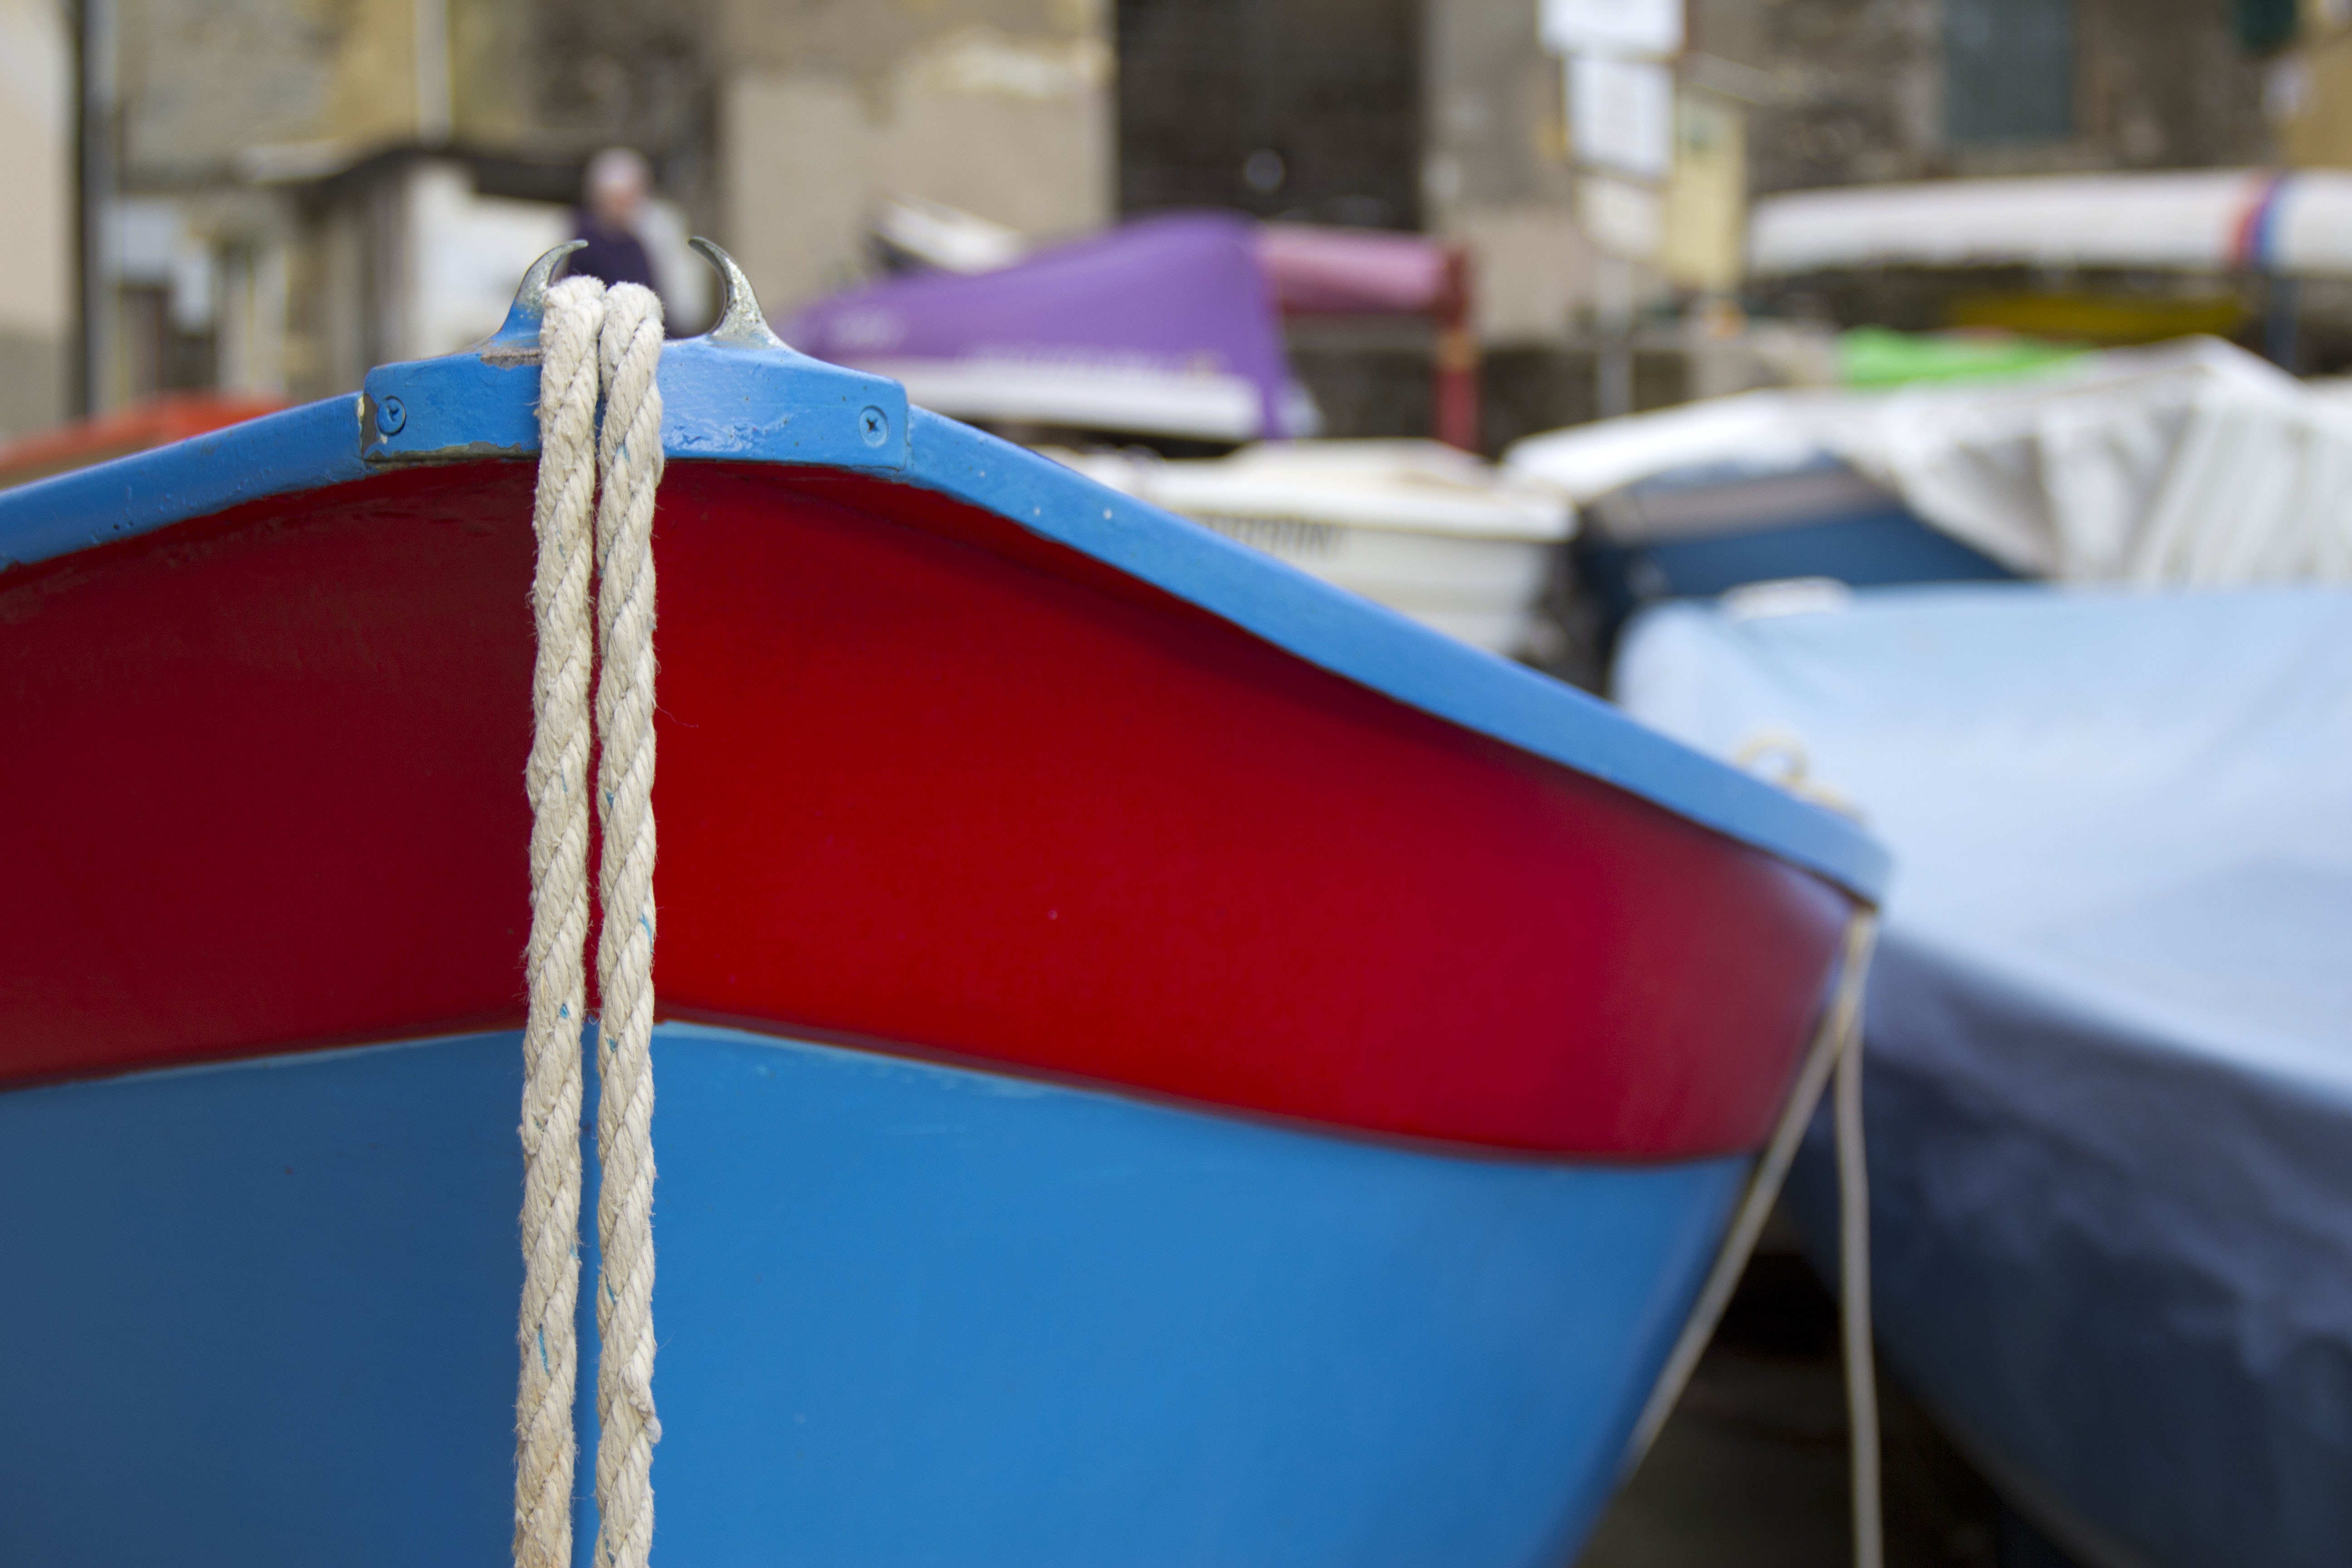
sea, boat, ship, vehicle, mast, color, flag, surfboard, italy, blue, anchor, watercraft, genova, surfing equipment and supplies